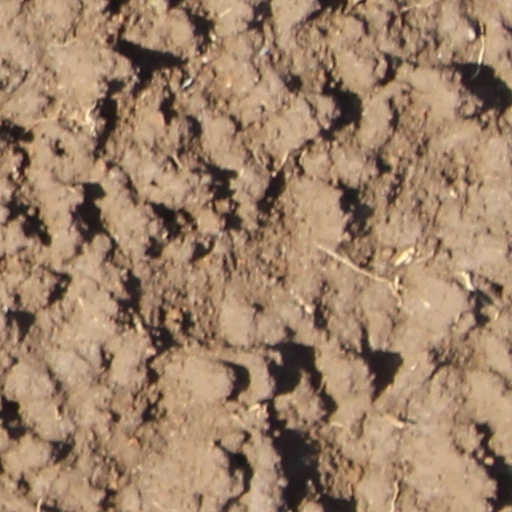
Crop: wheat